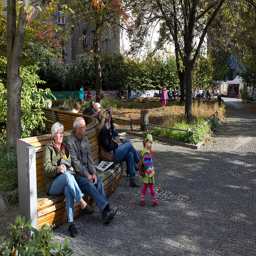
A little girl walking away from a group of older people.
A group of people sitting on wooden benches.
A group of people mill about in a park area.
People are sitting on a park bench near a kid standing.
A group of people sitting on a wooden bench.